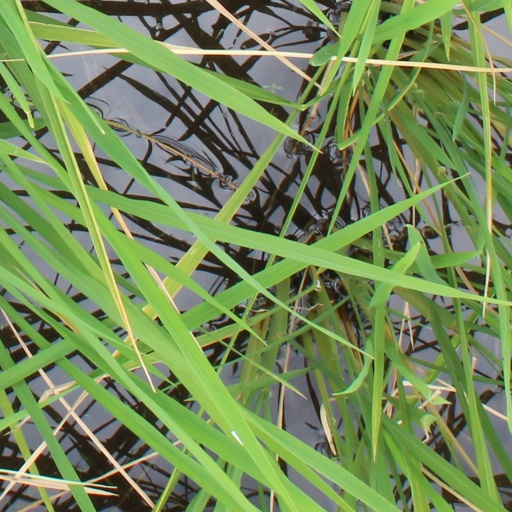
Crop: rice